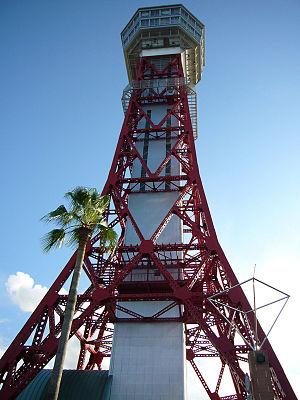
La tour du port de Hakata est une tour de radio de 103 m de haut avec une terrasse d'observation à une hauteur de 73,5 m situé à Fukuoka au Japon. La tour a été achevée en 1964.